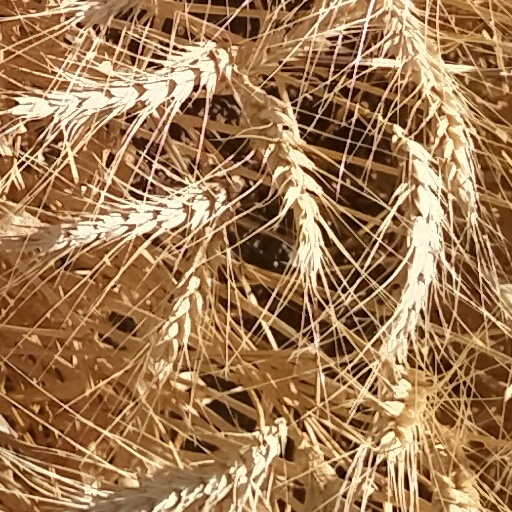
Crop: wheat